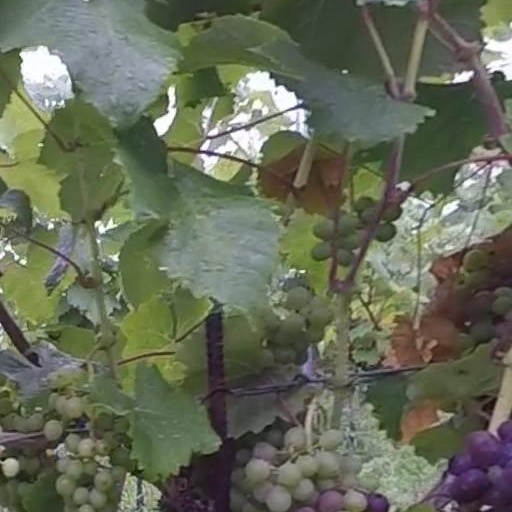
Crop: grape